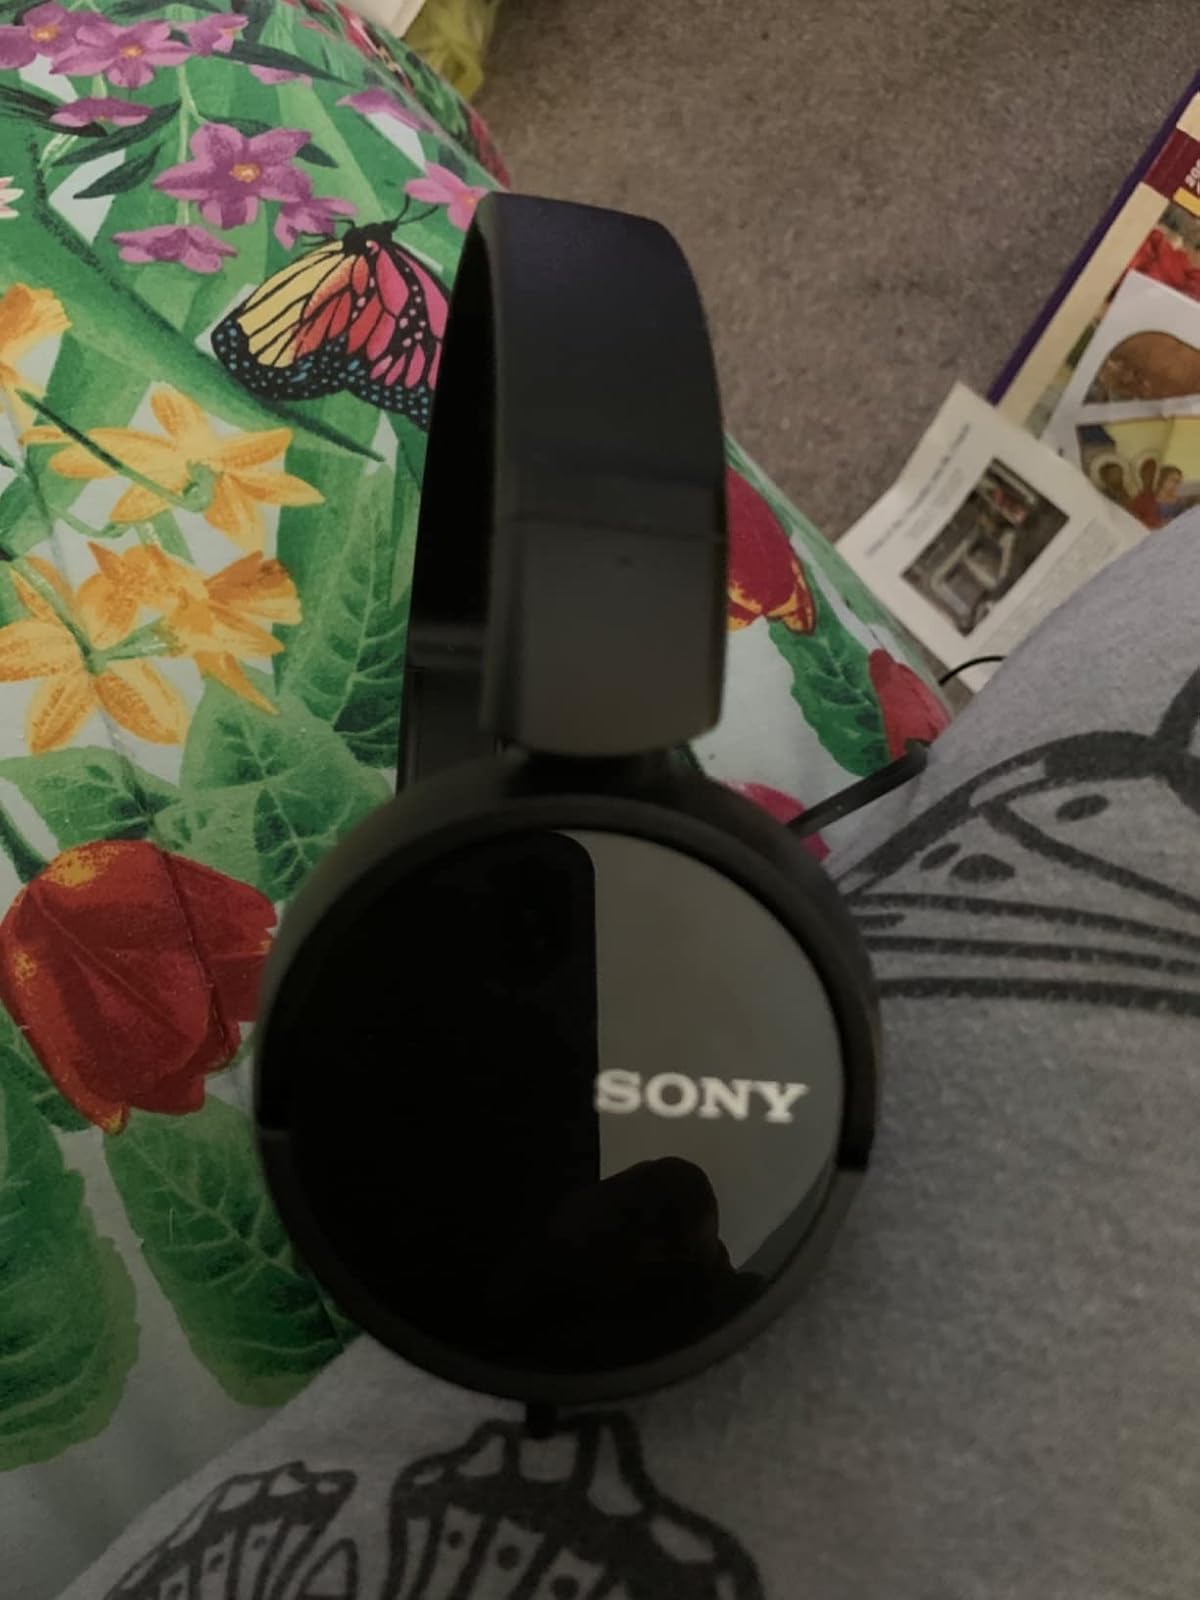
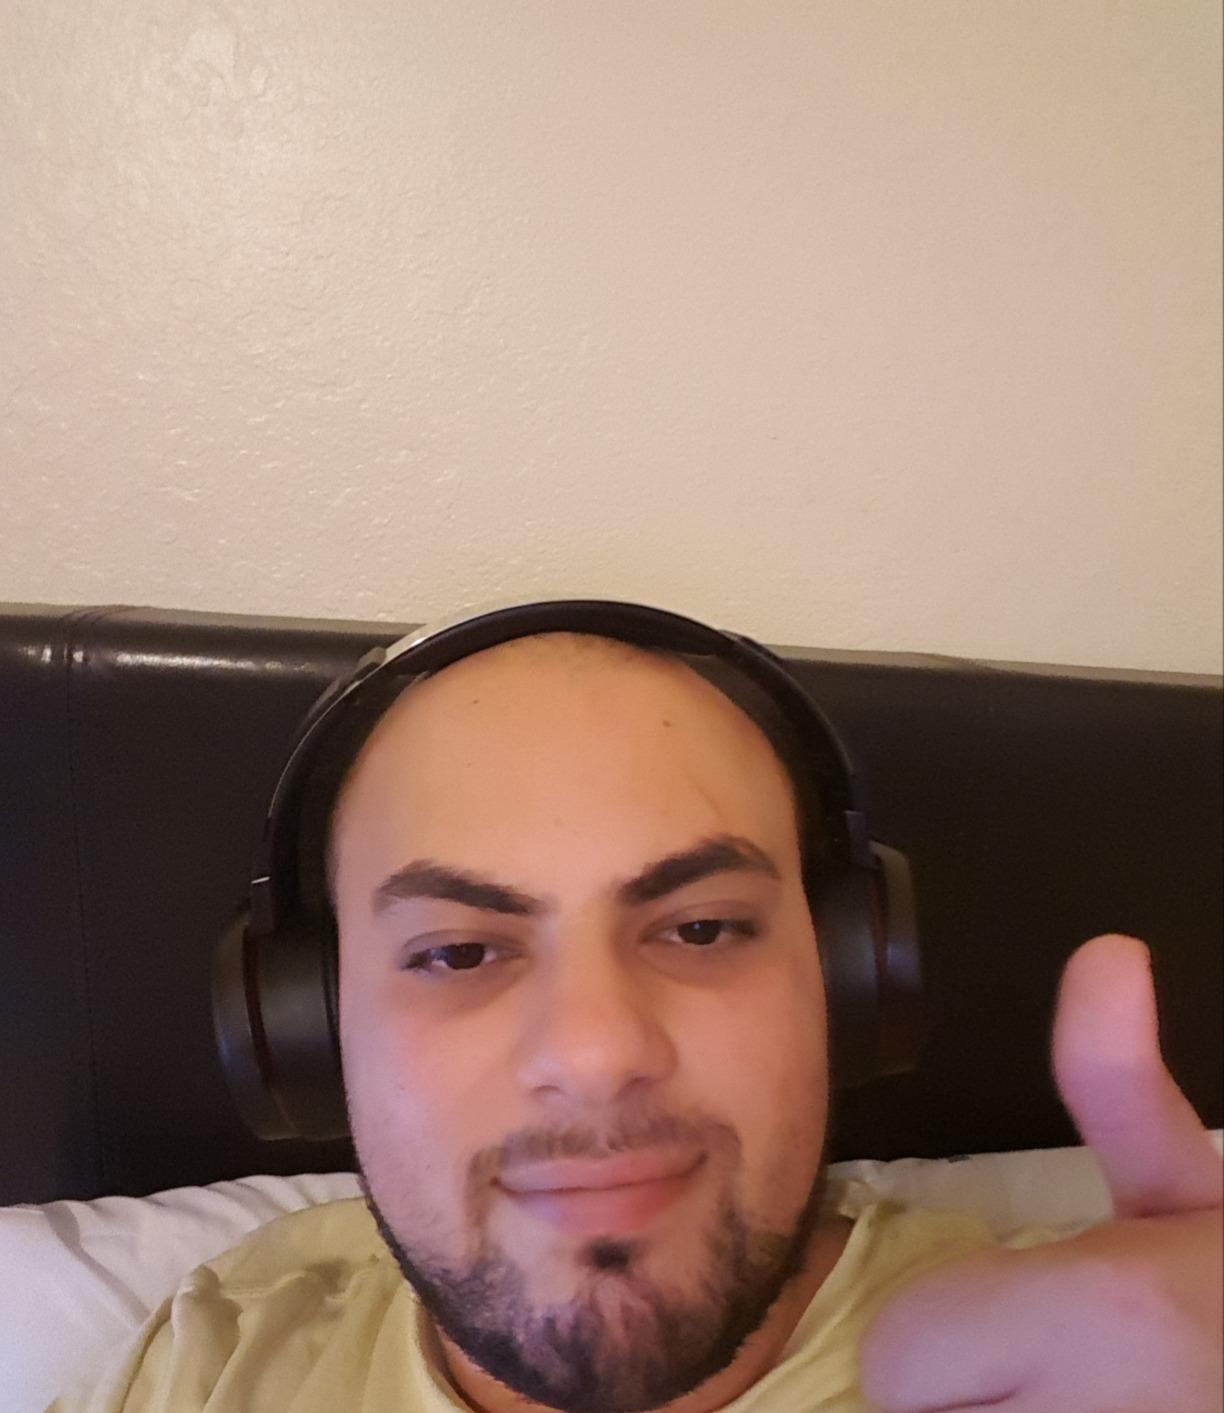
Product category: headphones
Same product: no